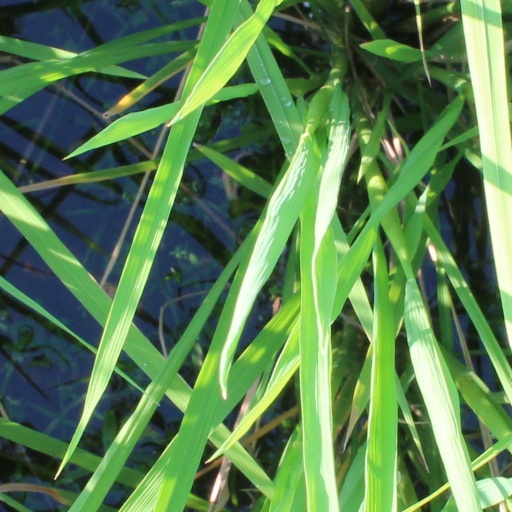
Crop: rice